Native Americans in the United States

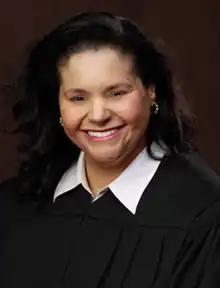
Ada Brown, a citizen of the Choctaw Nation with mixed-African American heritage, nominated by President Donald Trump in 2019 to be a federal judge in Texas

Jim Thorpe, a Sauk and Fox Native American, was an all-around athlete playing football and baseball in the early 20th century. Future President Dwight Eisenhower injured his knee while trying to tackle the young Thorpe. In a 1961 speech, Eisenhower recalled Thorpe: "Here and there, there are some people who are supremely endowed. My memory goes back to Jim Thorpe. He never practiced in his life, and he could do anything better than any other football player I ever saw."